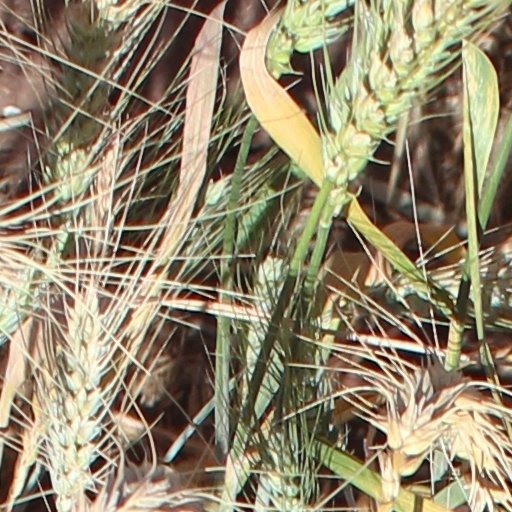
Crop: wheat